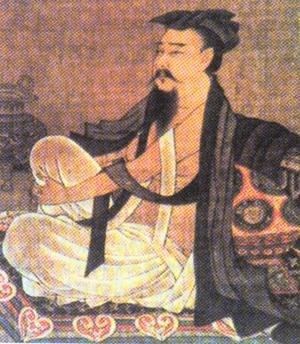
Le Qingtan ou pure conversation, activité de débats philosophiques ou de joutes oratoires, est un élément de la culture aristocratique chinoise du IIIᵉ au VIᵉ siècle, dont les principales figures sont les Sept Sages de la forêt de bambous.